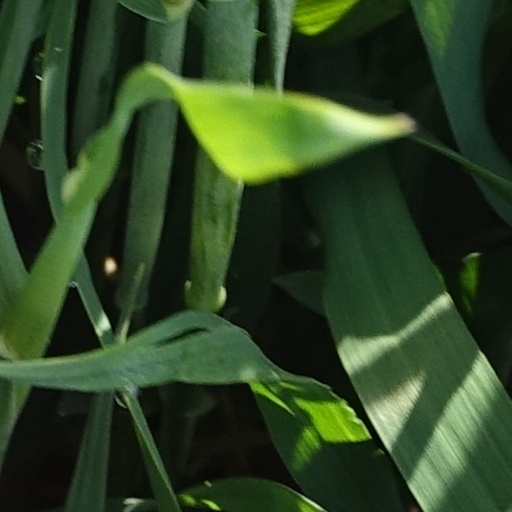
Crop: wheat